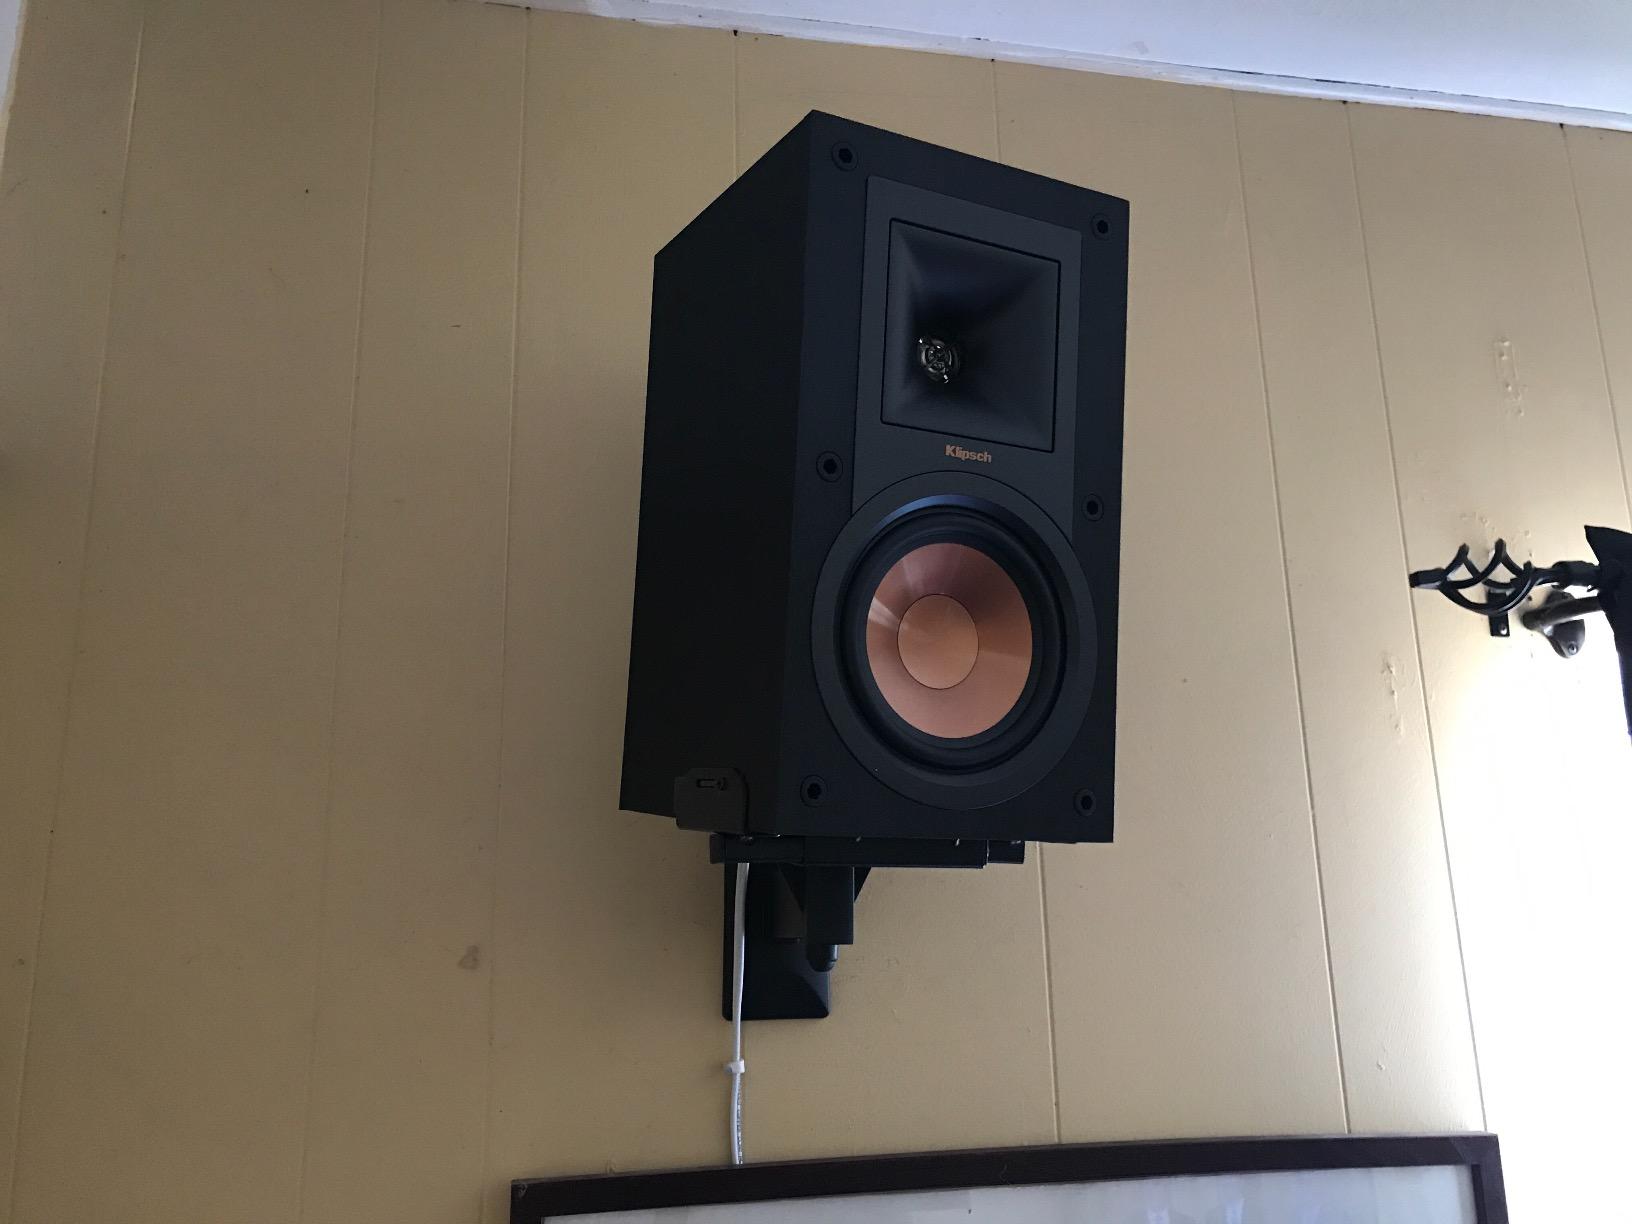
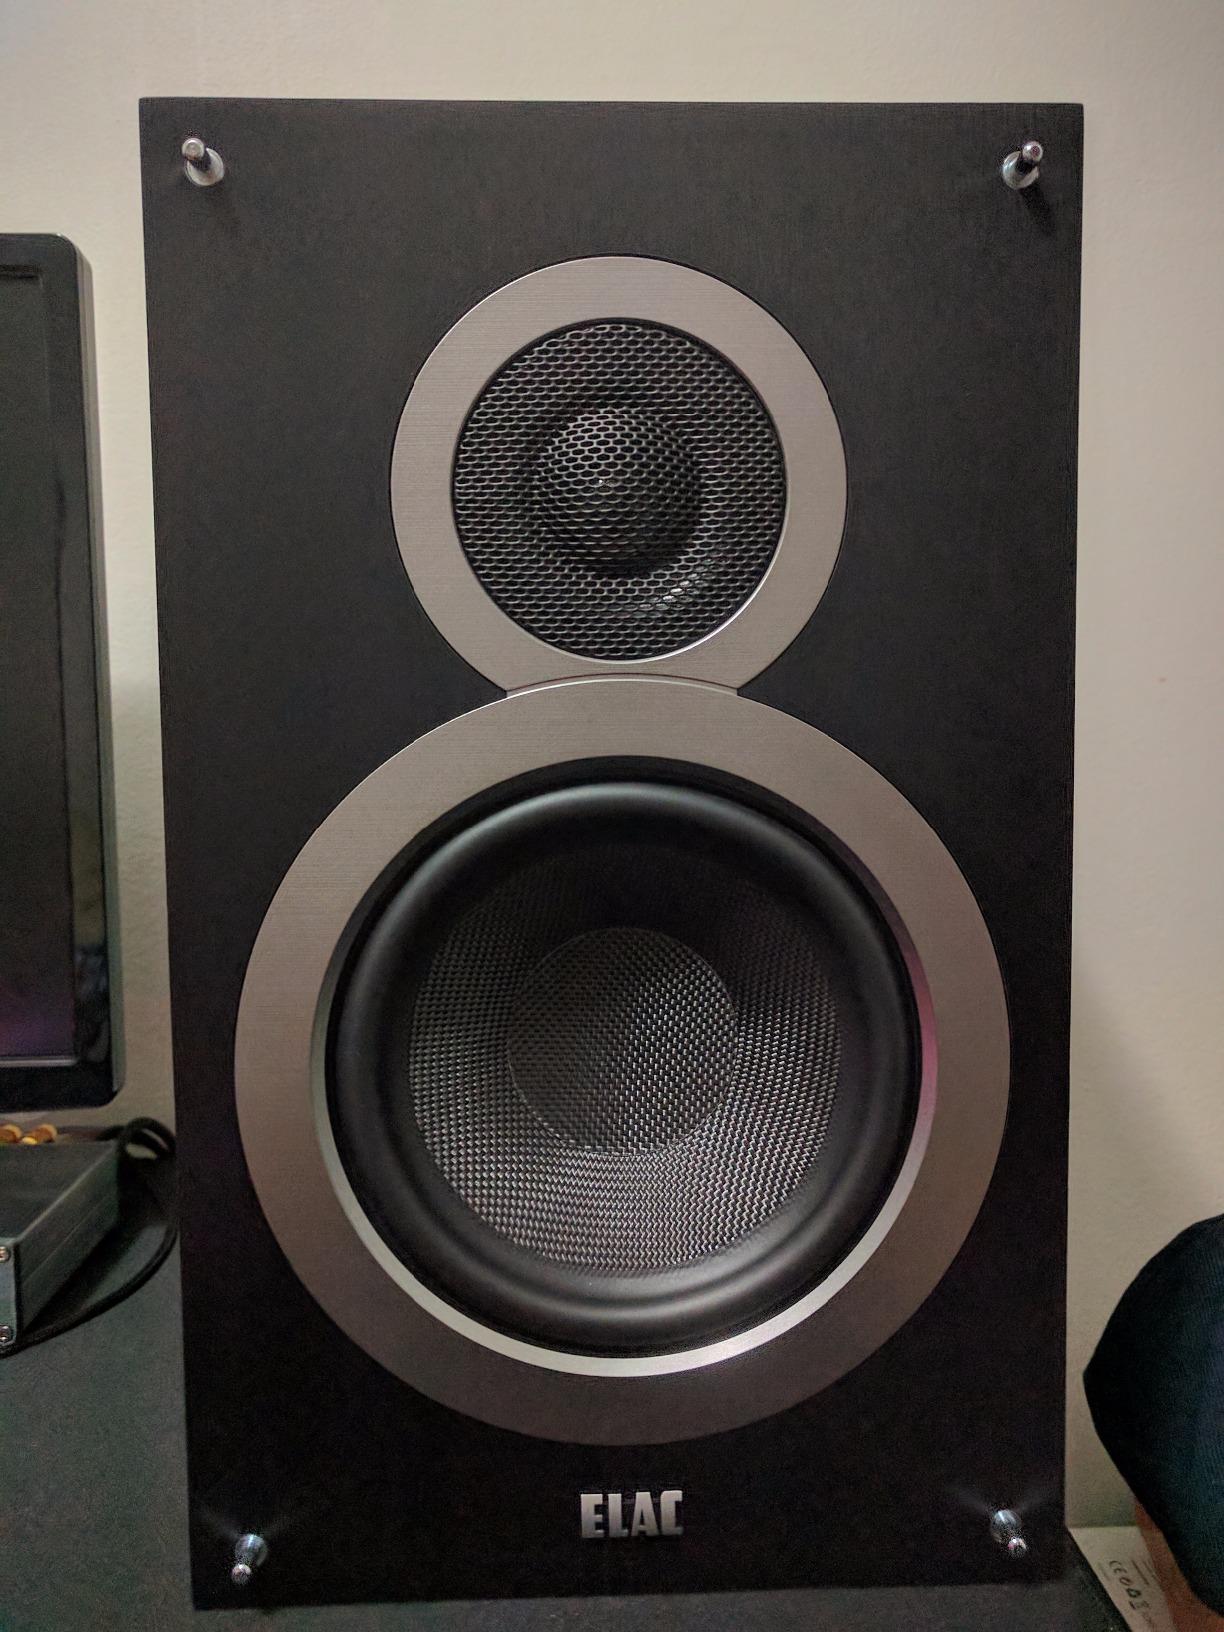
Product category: speaker
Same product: no